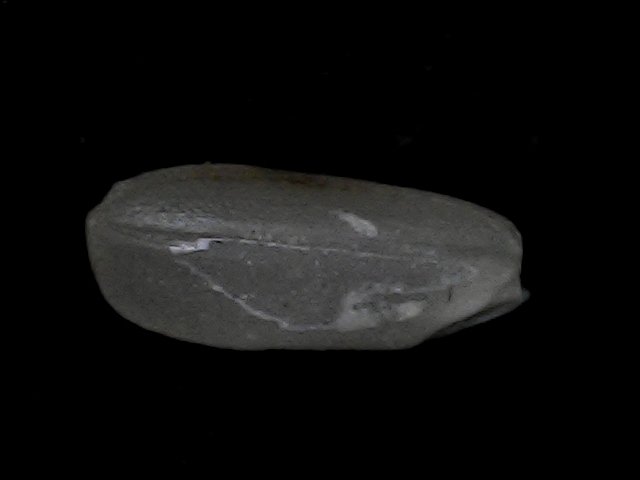
Rice variety: BD95